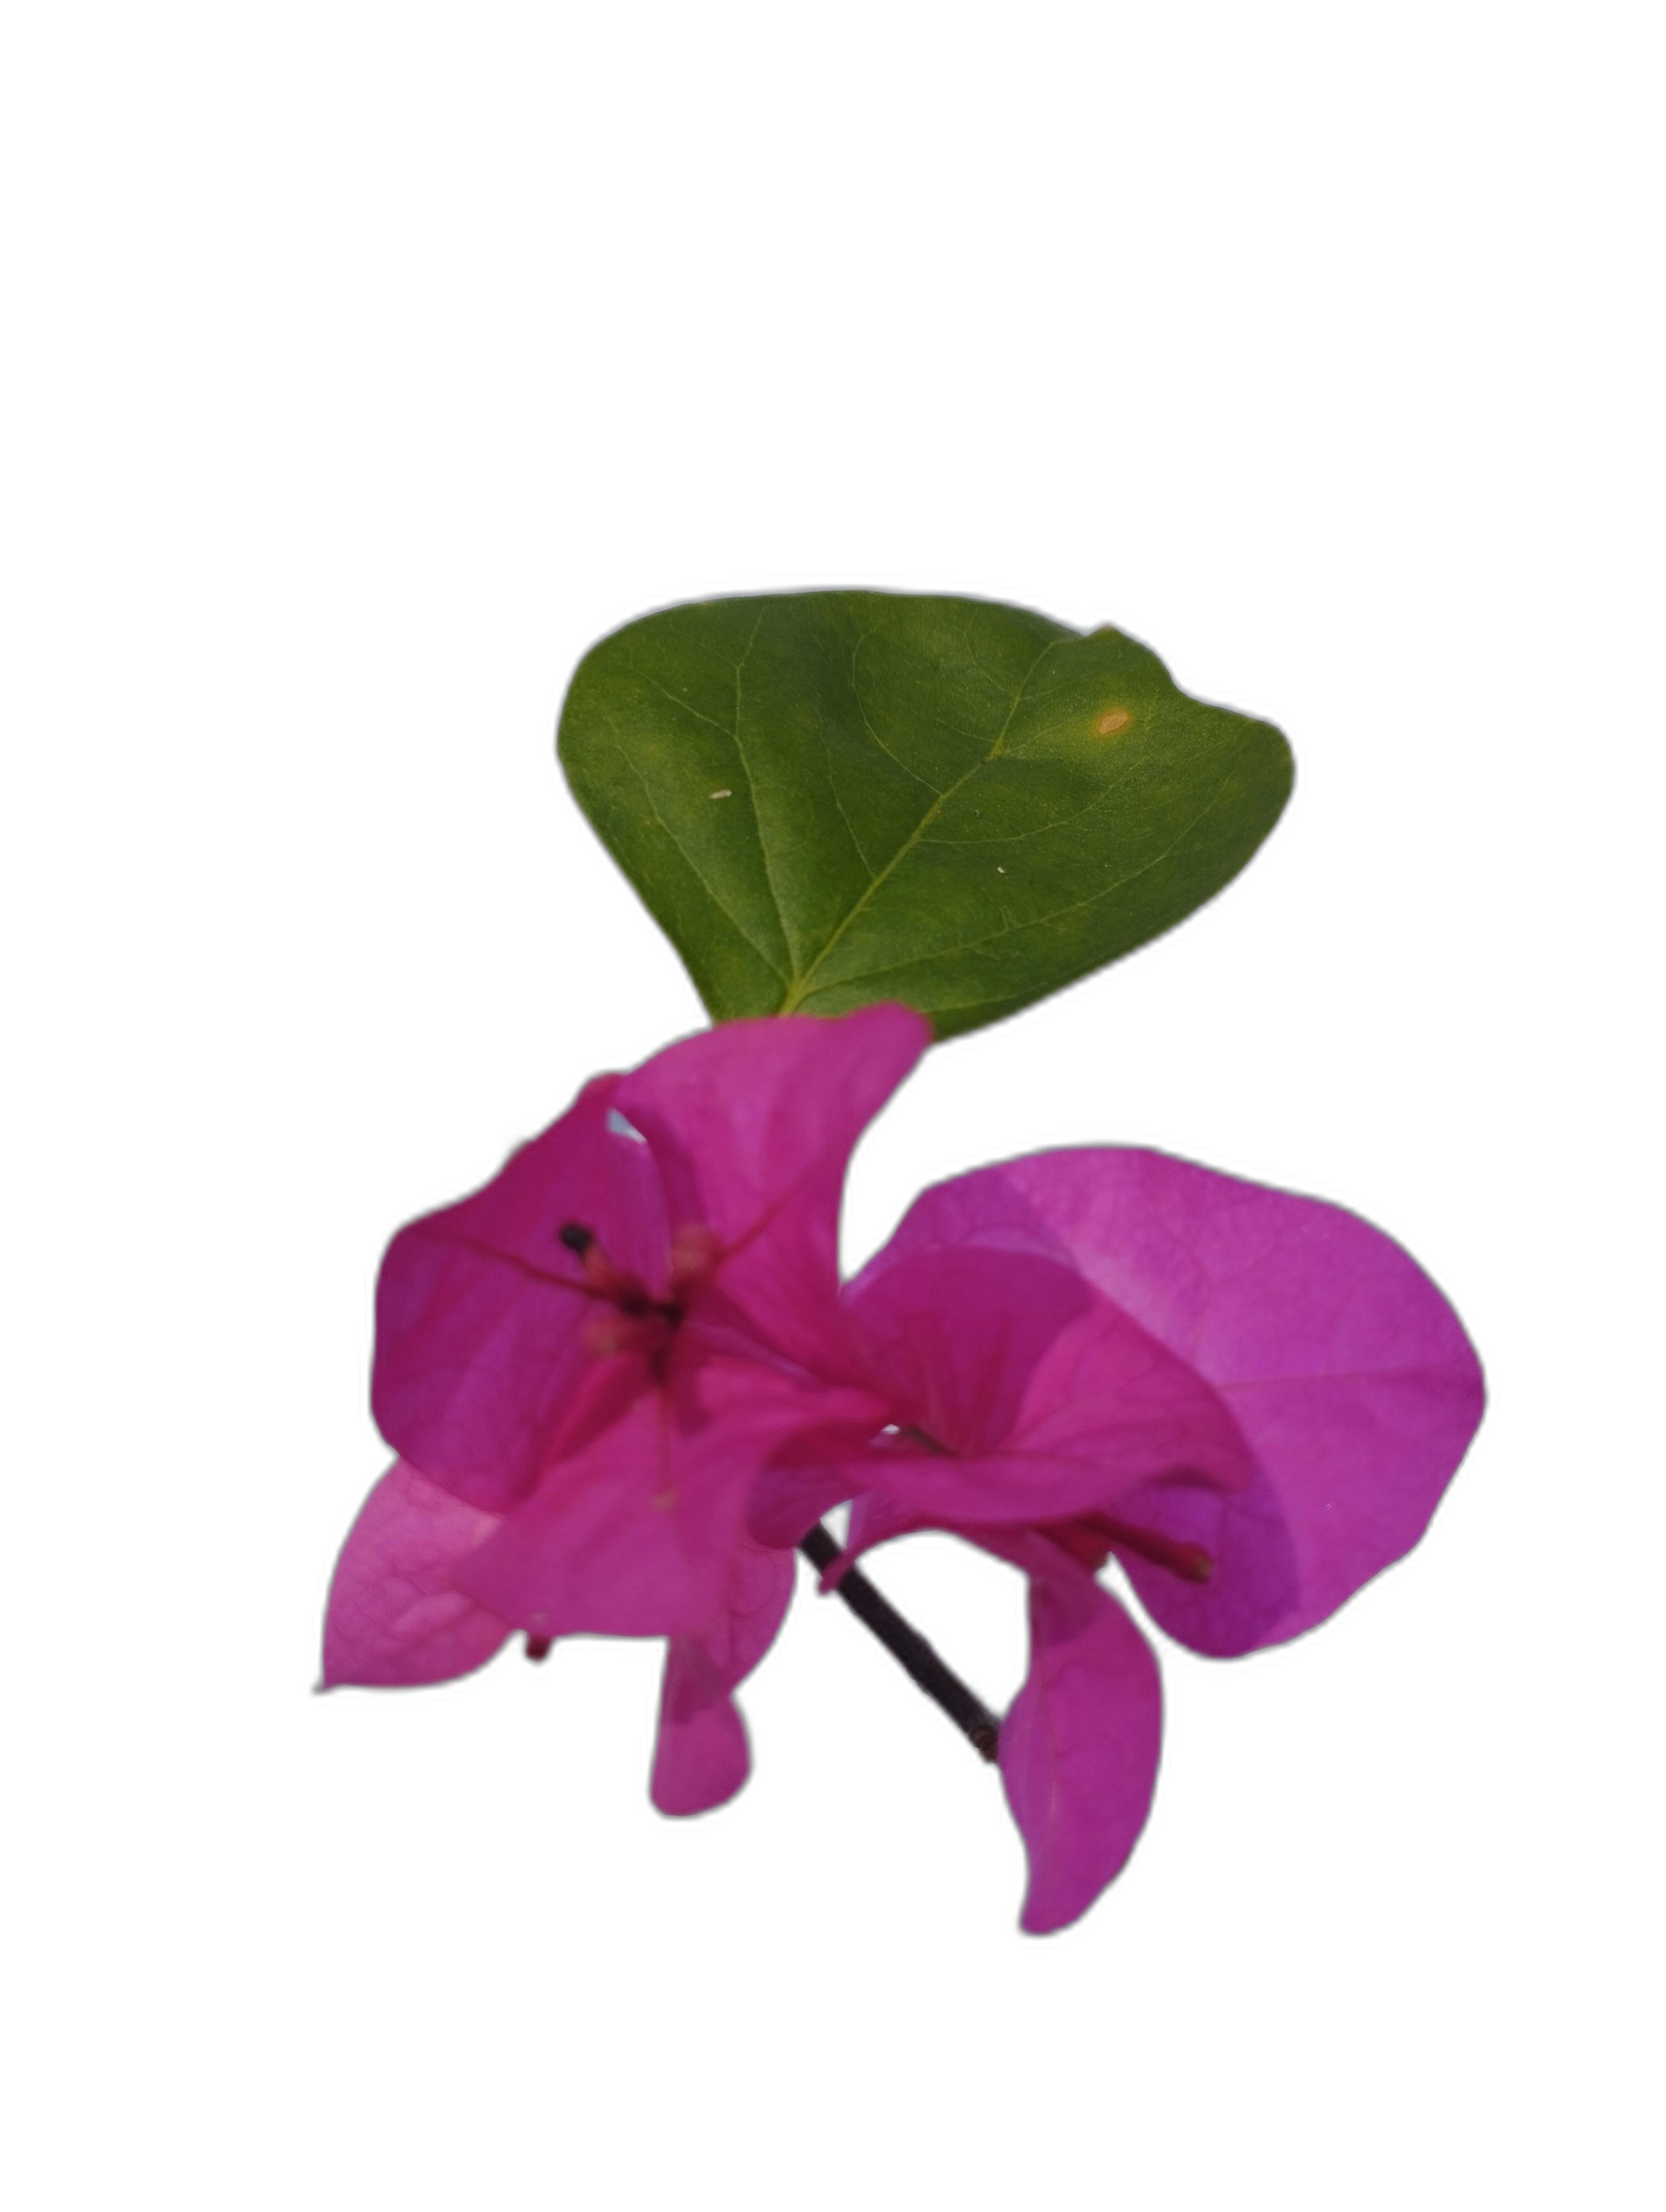
Label: Bougainvillea